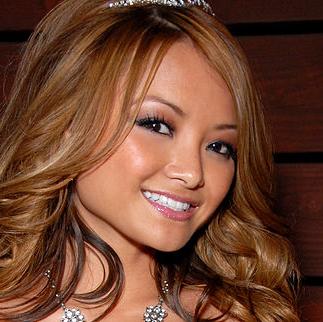
Age: 26